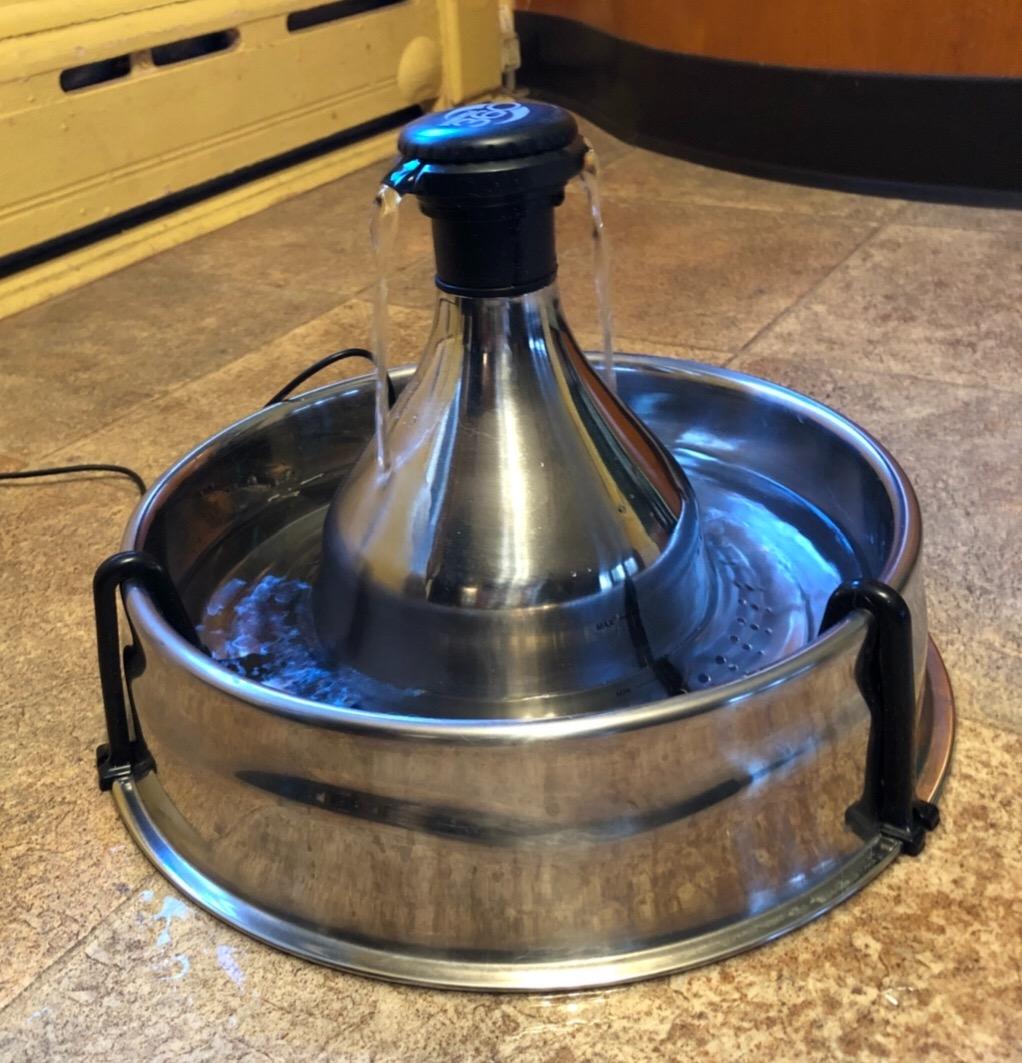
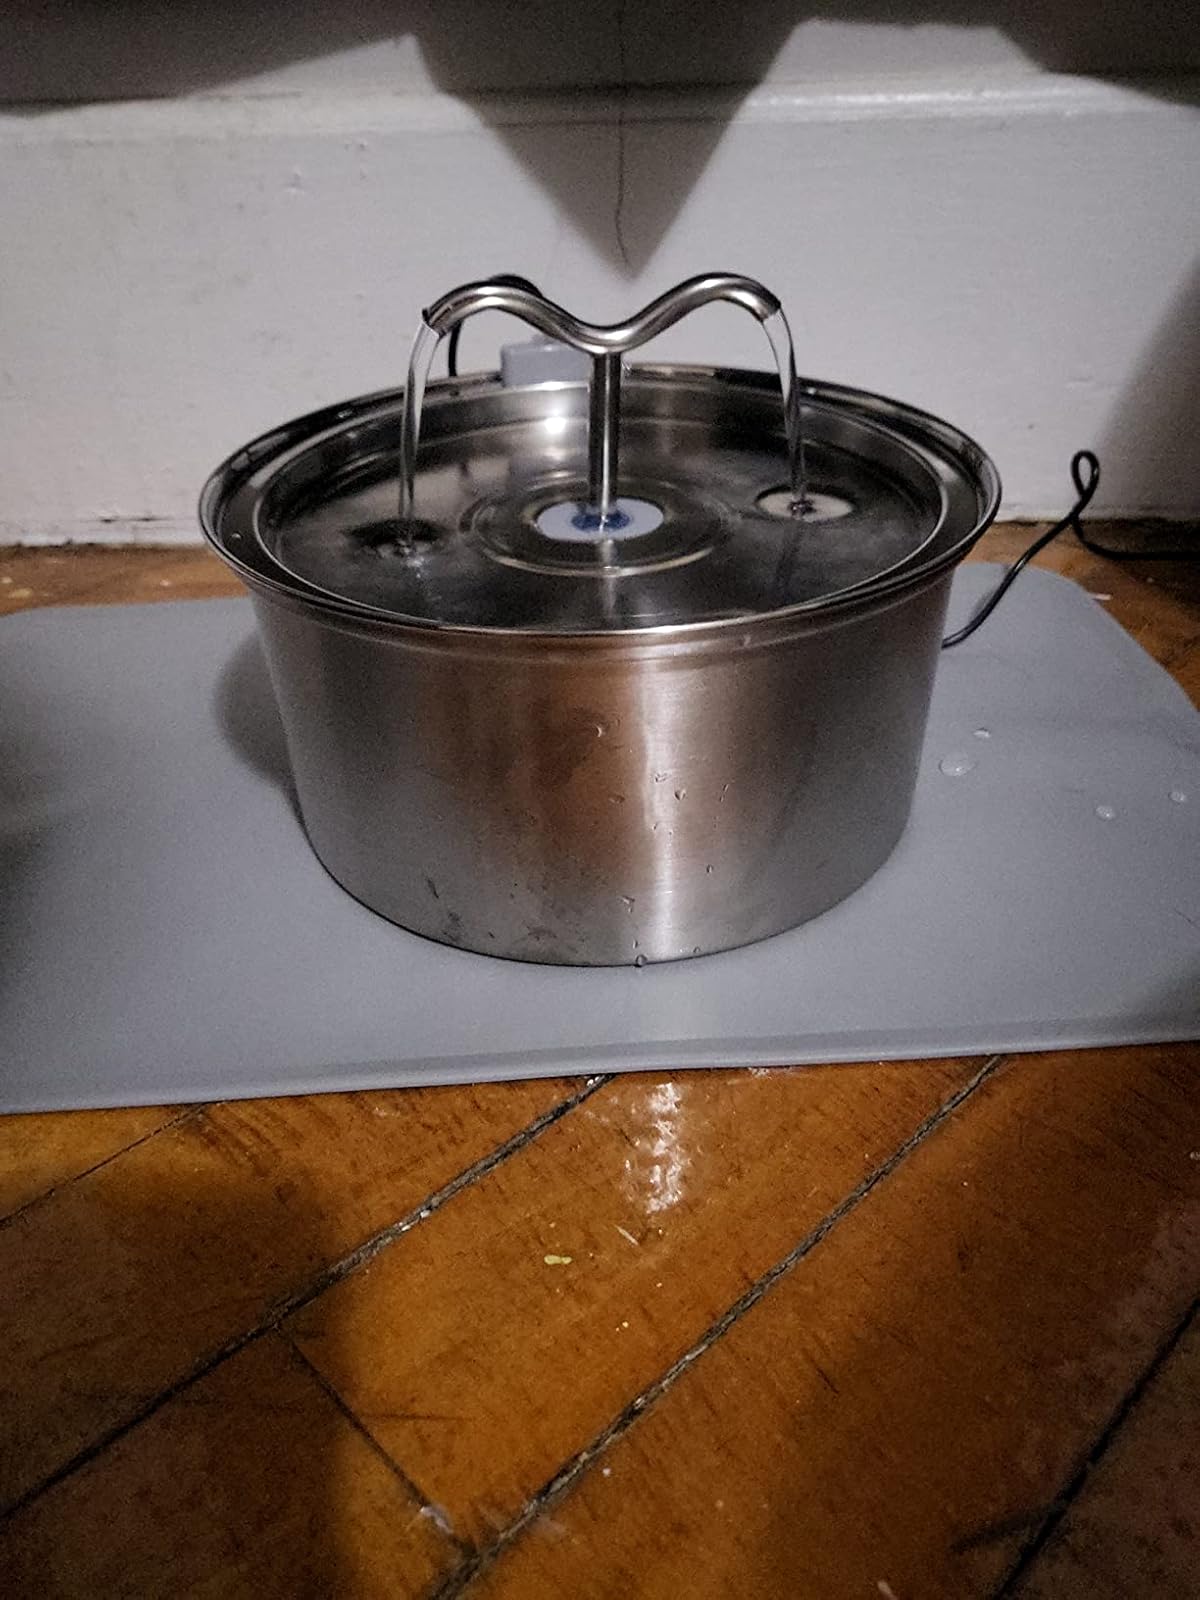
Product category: items_bowl
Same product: no